University of Texas at San Antonio Libraries

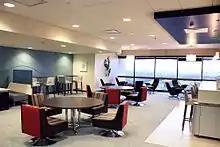
The Faculty Center located on the 4th floor of the JPL

In 2010, UTSA opened the Applied Engineering and Technology (AET) Library, recognized by the New York Times and USA Today as the nation's first bookless library on a college or university campus. The 2,200 square foot, 80-person capacity library primarily serves students in the Colleges of Engineering and Sciences.